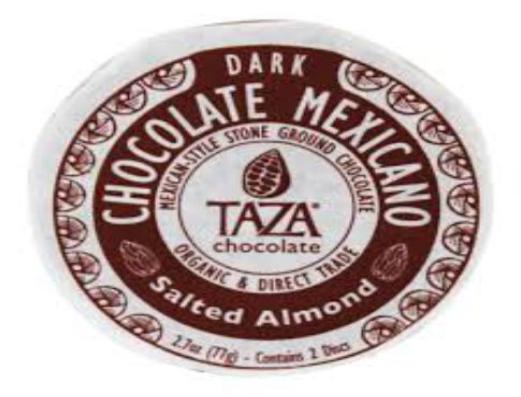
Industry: Food